Varel

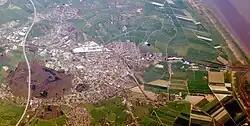
Aerial view of Varel

Varel is a town in the district of Friesland, in Lower Saxony, Germany. It is situated near the Jade River and the Jade Bight, approximately south of Wilhelmshaven and north of Oldenburg. With a population of 23,984 (2020) it is the biggest town in the district of Friesland.